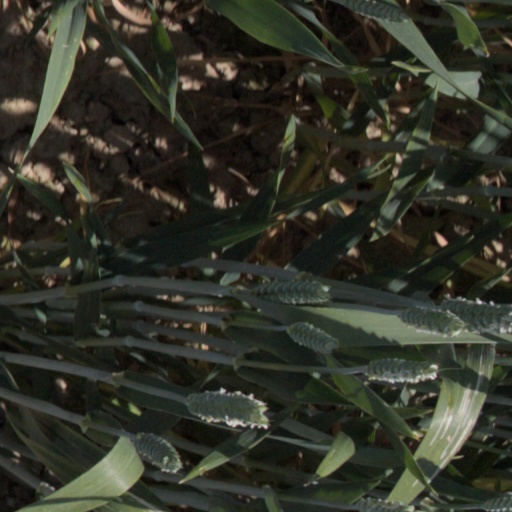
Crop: wheat